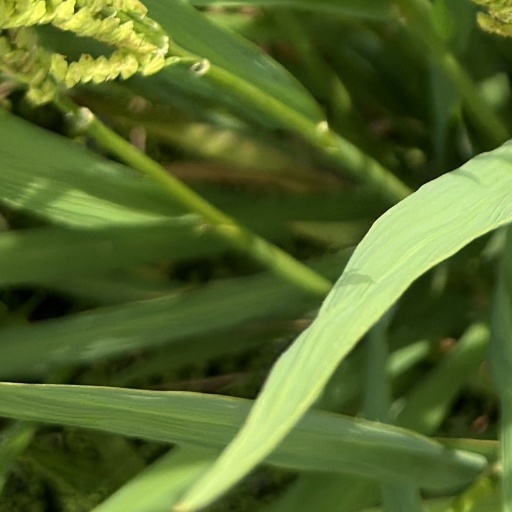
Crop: rice